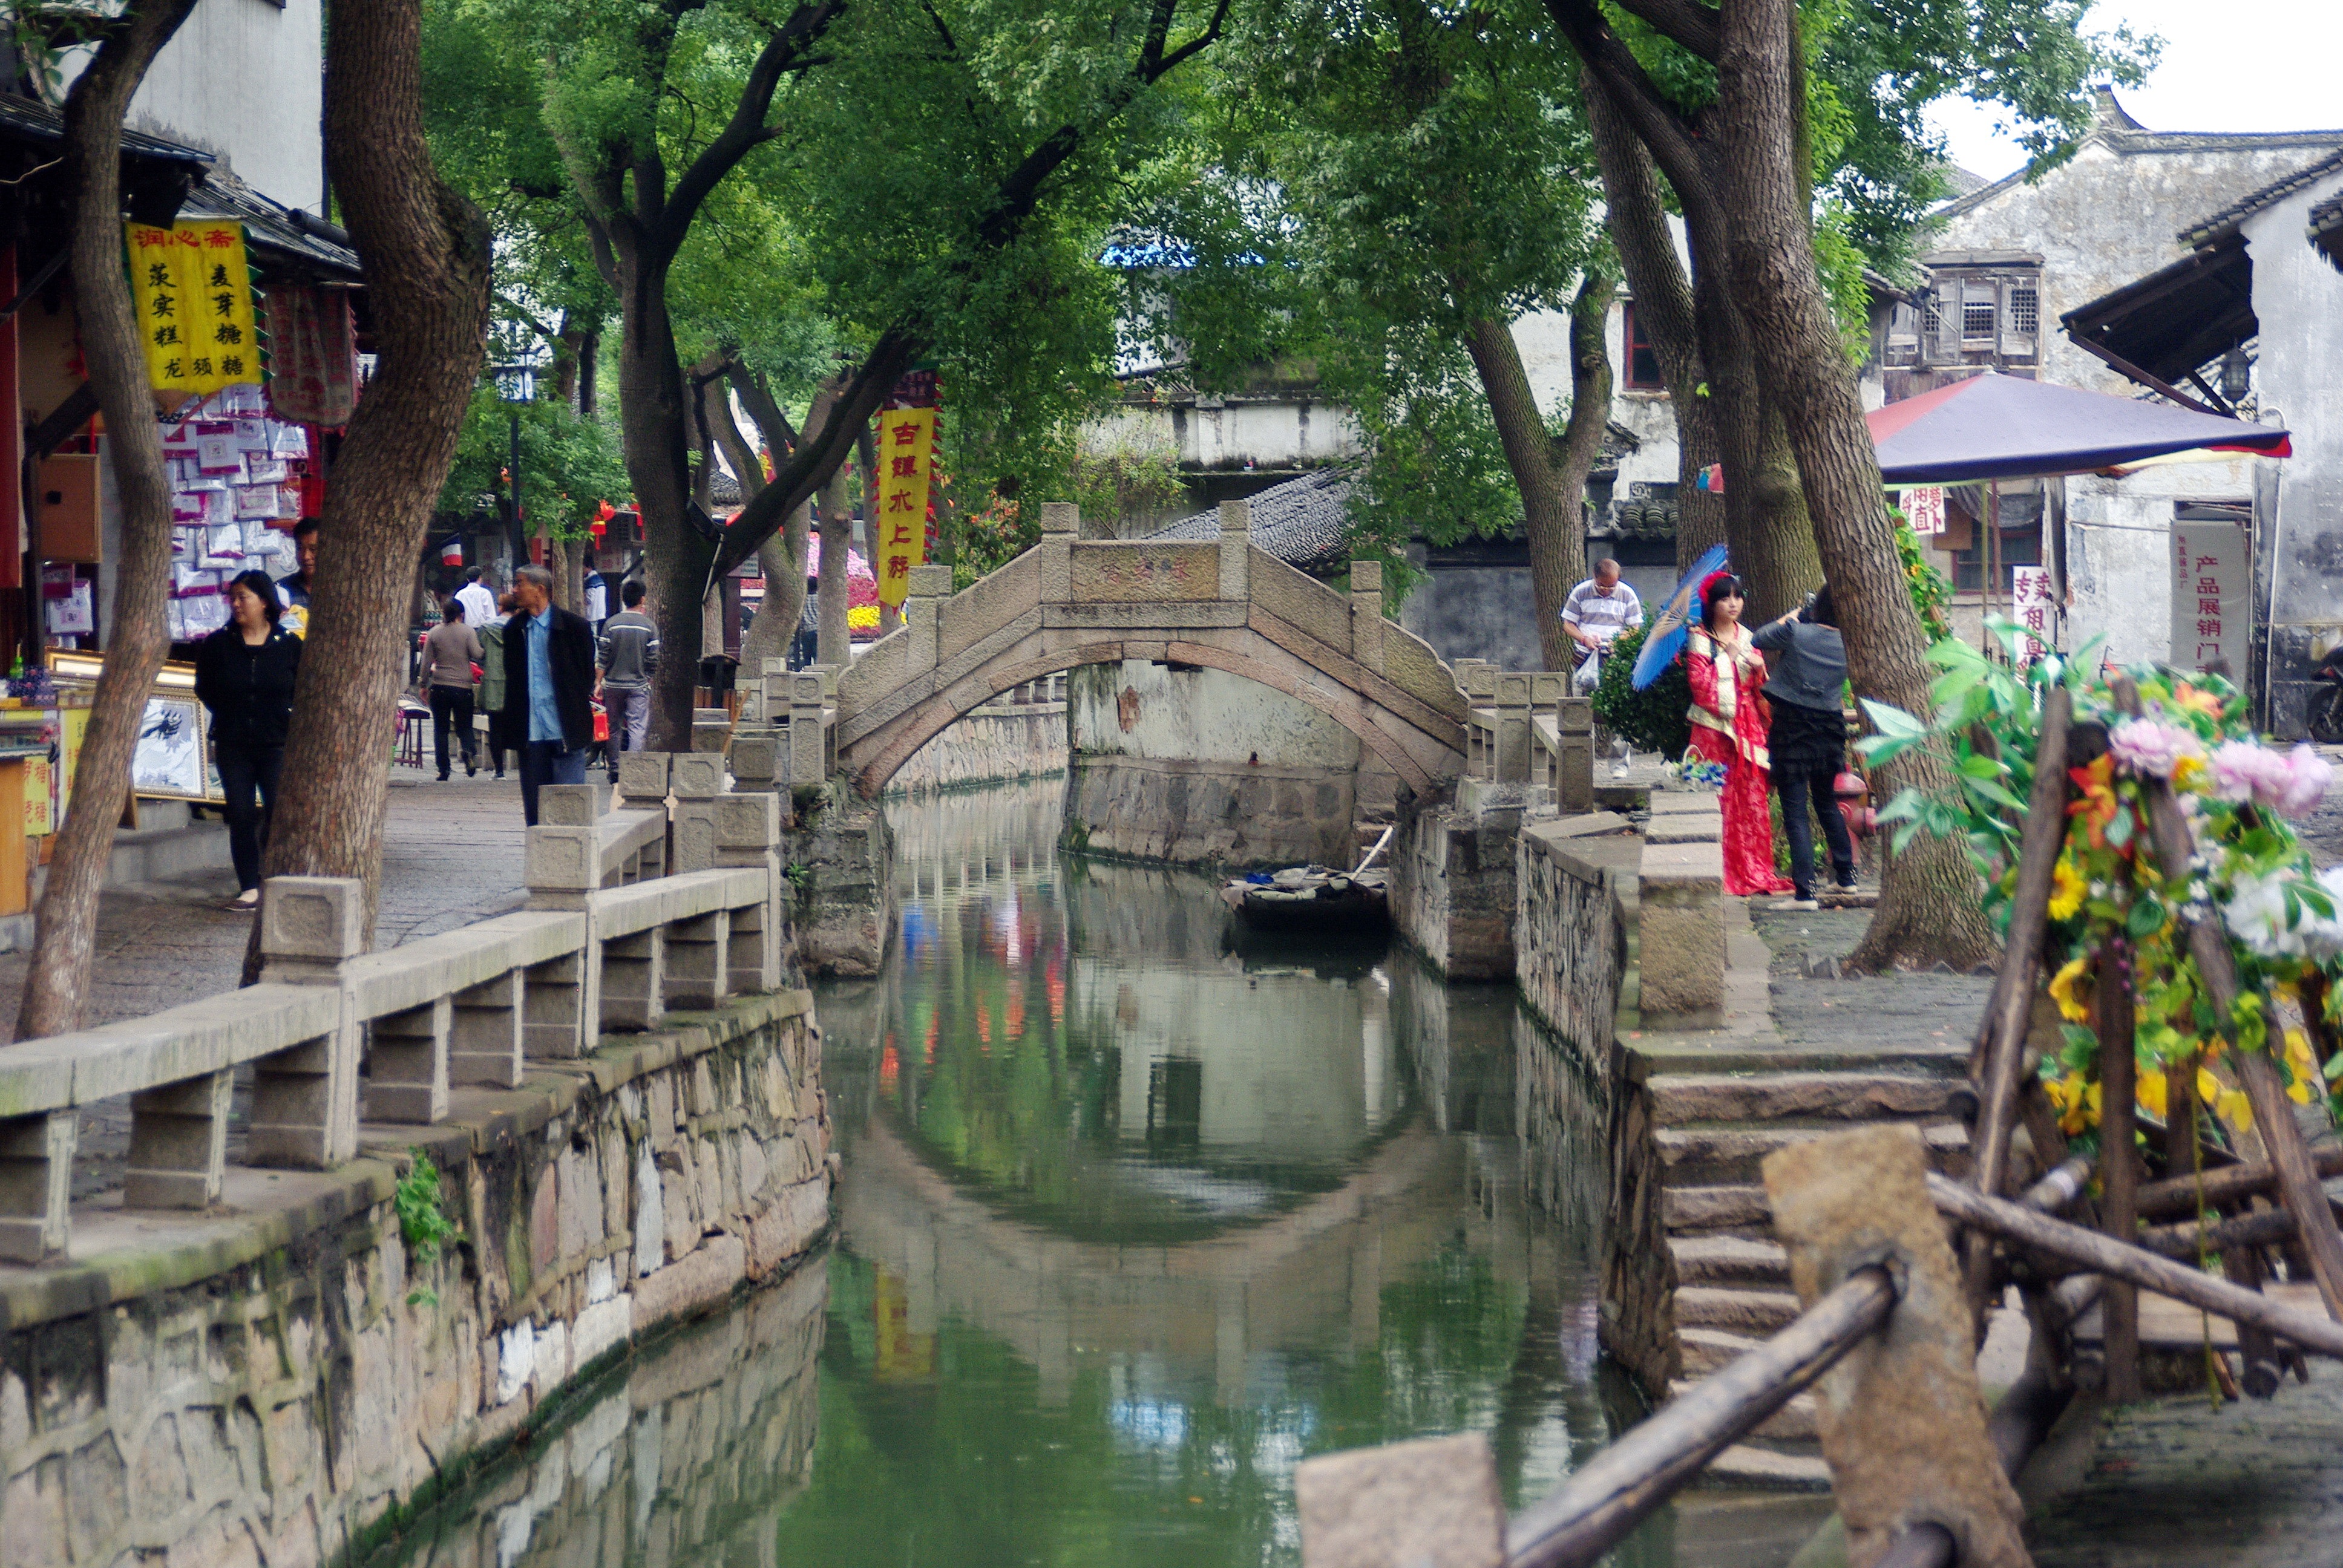
bridge, town, canal, waterway, suzhou, tradition, china